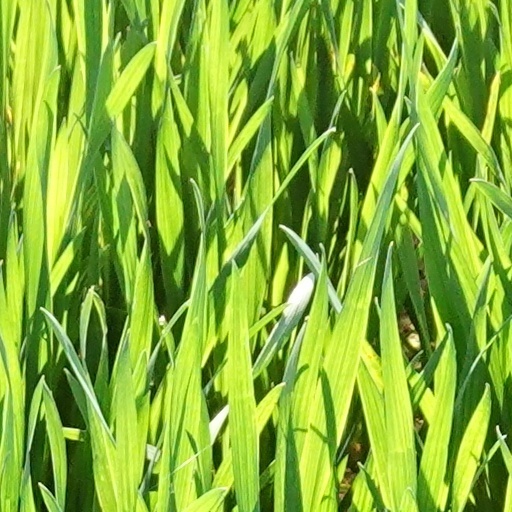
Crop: wheat